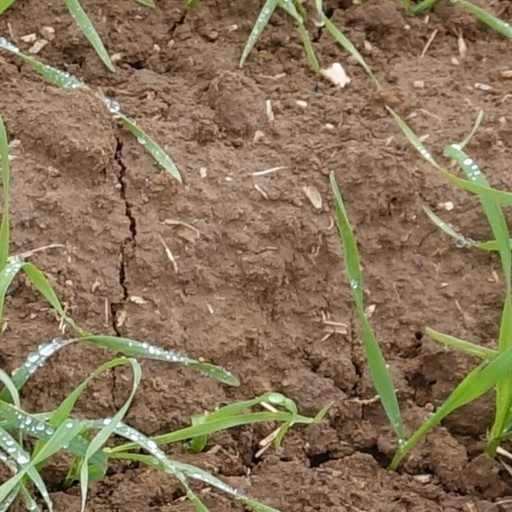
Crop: wheat